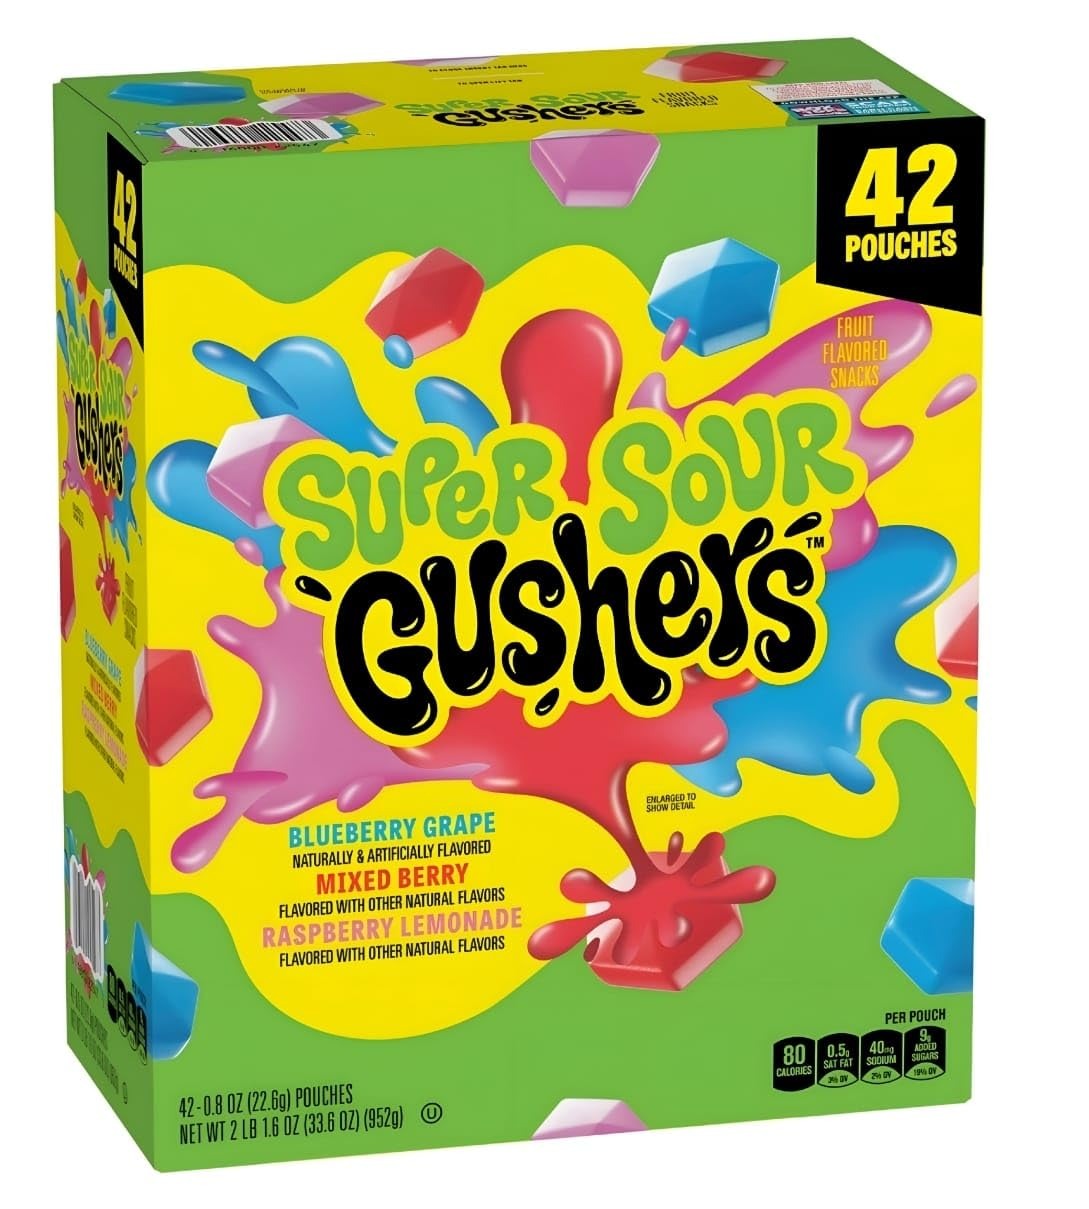
Item Name: Gushers Super Sour Gusher's 0.8 oz., 42 pk, Juicy Center
Bullet Point 1: Delicious Fruit Snack: Guashers Super Sour are fruit-flavored snacks with a juicy blueberry grape center that bursts with flavor.
Bullet Point 2: Gluten and Gelatin Free: Perfect for those with dietary restrictions, these treats are made without gluten or gelatin.
Bullet Point 3: Individually Wrapped: Each snack is individually wrapped for freshness and convenience, making them ideal for lunch boxes or on-the-go snacking.
Bullet Point 4: Fun Size Pack: This package contains 42 individually wrapped Gushers, providing a satisfying snack option.
Bullet Point 5: Kid-Friendly Treat: With their bursting fruit flavor and fun, portable packaging, Gushers make a delightful snack for kids.
Product Description: Guashers Super Sour, Fruit flavored snacks are a delightful treat that combines a juicy, liquid-filled center with a chewy outer shell. These gluten and gelatin-free snacks, available in a 42-count pack, offer a burst of blueberry grape flavor in every bite. Individually wrapped, they make a perfect addition to a packed school lunch box or a convenient on-the-go snack. Gushers provide a fun and tasty way to satisfy your sweet tooth while enjoying a unique texture that's sure to delight your taste buds.
Value: 33.6
Unit: Ounce

Price: 6.41